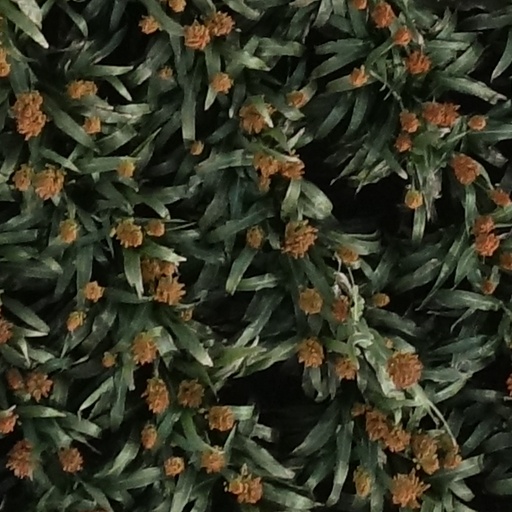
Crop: sorghum